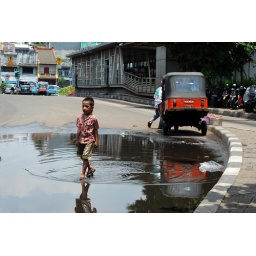
kid playing around in dirty water